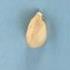
Maize quality: Good